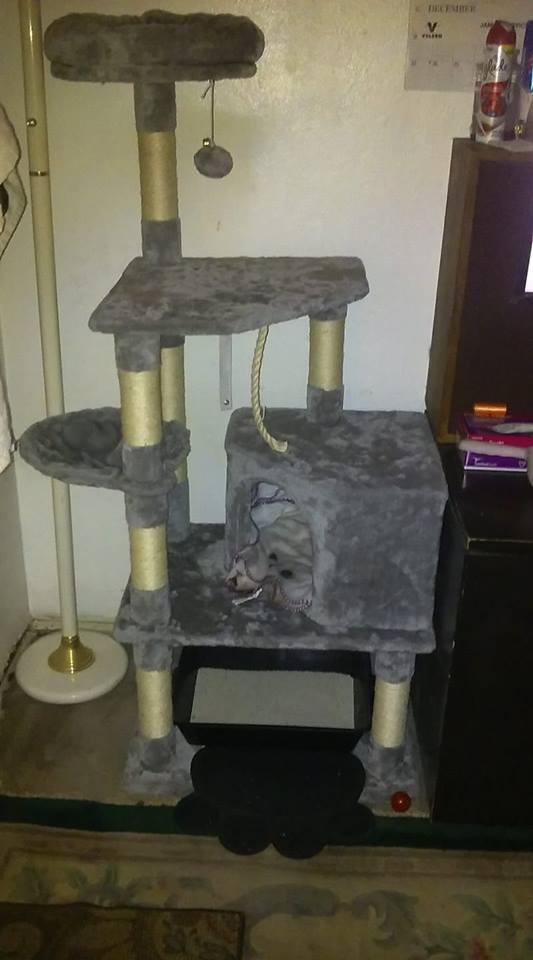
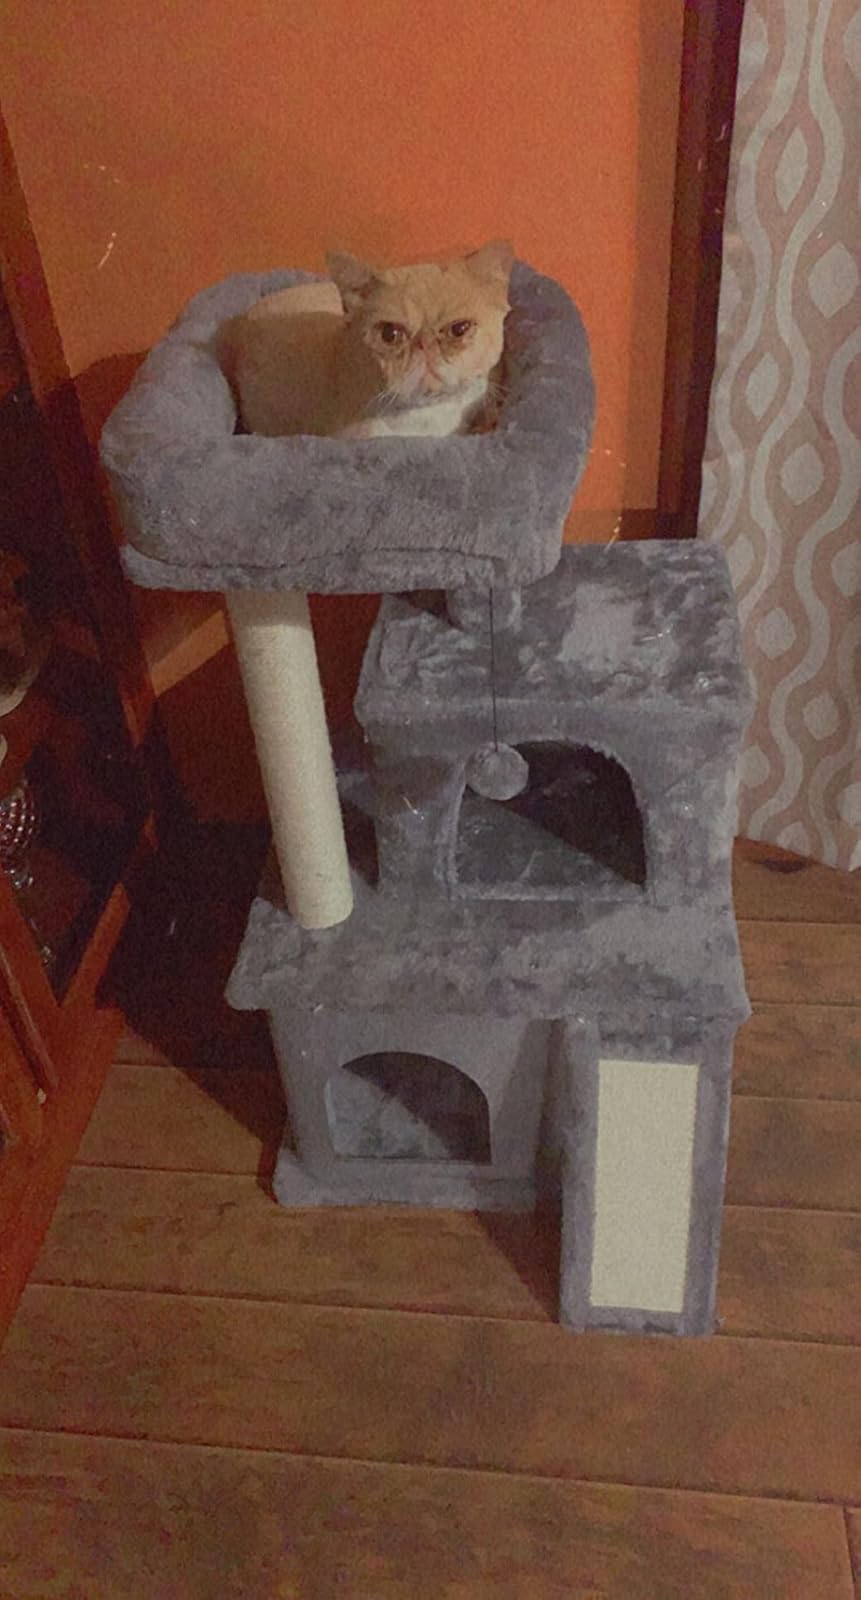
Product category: items_cat tree
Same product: no